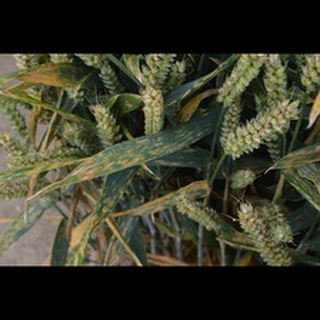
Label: wheat_septoria